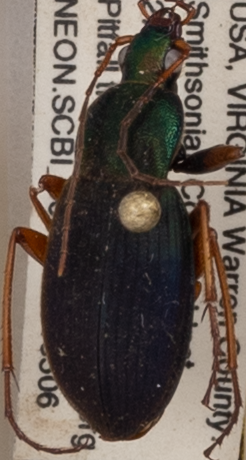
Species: Chlaenius aestivus
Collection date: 2021-05-06 04:00:00
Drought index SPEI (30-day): -0.166
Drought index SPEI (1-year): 0.184
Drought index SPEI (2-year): -0.1